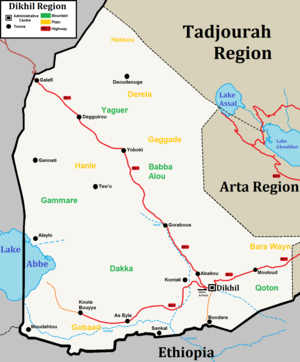
Carte de la région de Dikhil Español: Mapa de la región de Dikhil